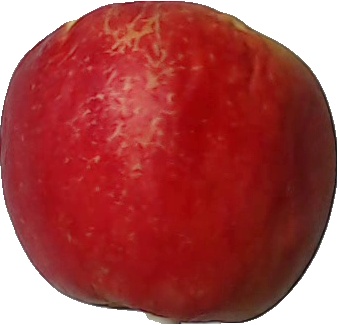
Label: apple_red_yellow_1